Ernest Albert Egerton

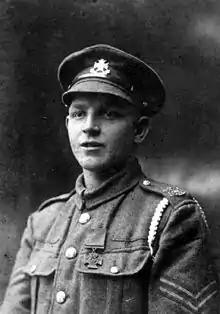

Ernest Albert Egerton VC (10 November 1897 – 14 February 1966) was an English recipient of the Victoria Cross, the highest and most prestigious award for gallantry in the face of the enemy that can be awarded to British and Commonwealth forces.